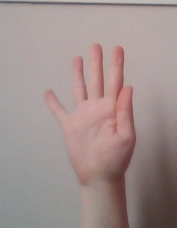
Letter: sheen